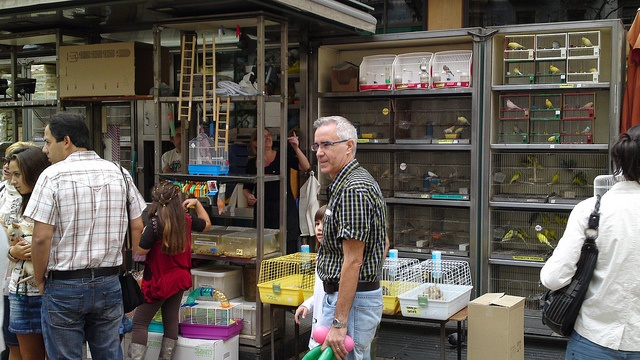
people meandering thru a market selling birds in cages
People in front of shelves and table of birds in cages.
A man and several people standing in a pet shop.
some people and some birds in cages at a pet shop
A man and girl walking and looking at something.